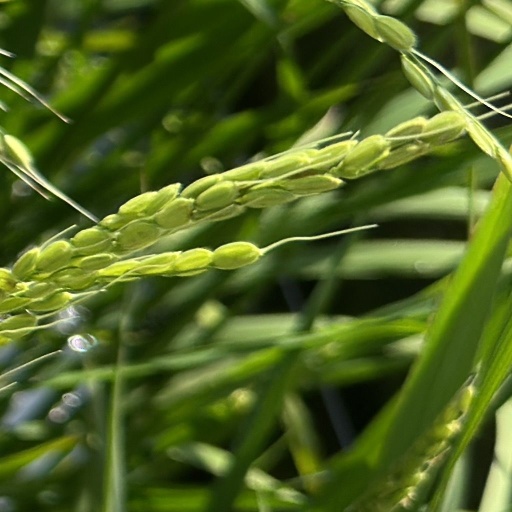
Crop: rice